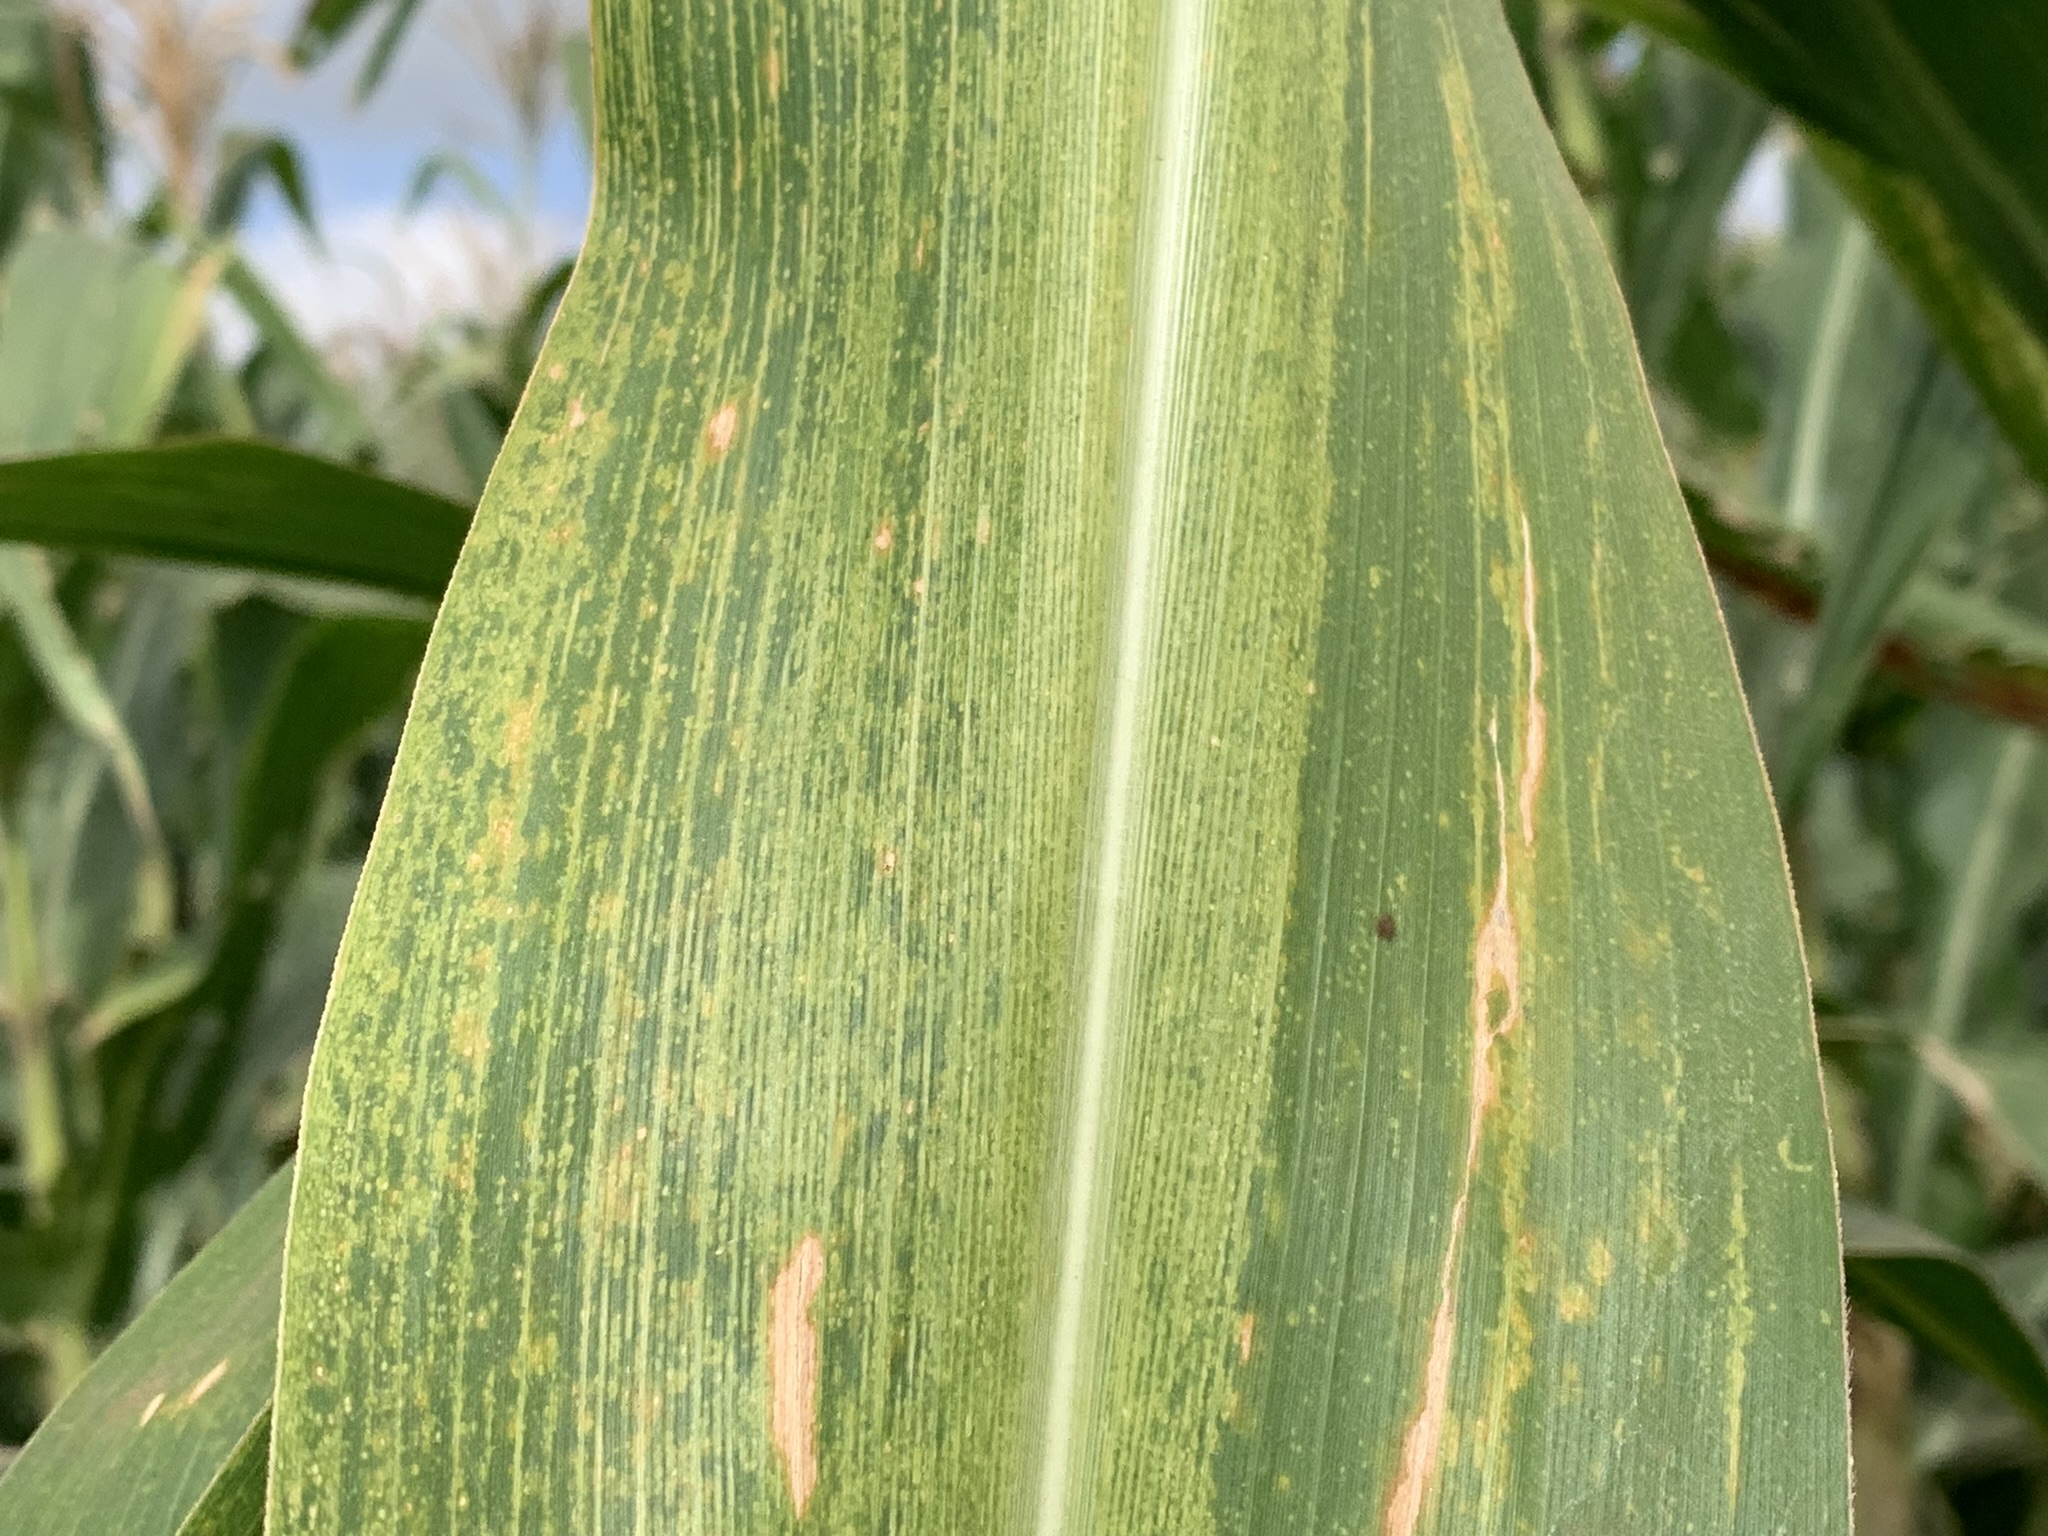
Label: MSV